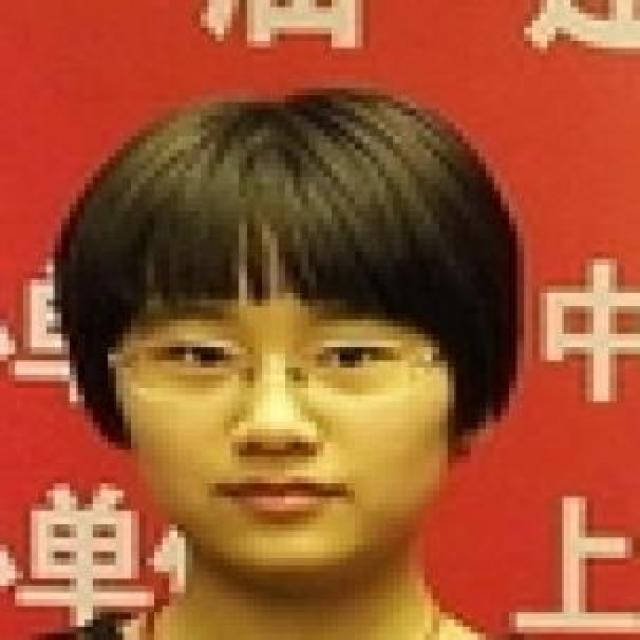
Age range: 21-44